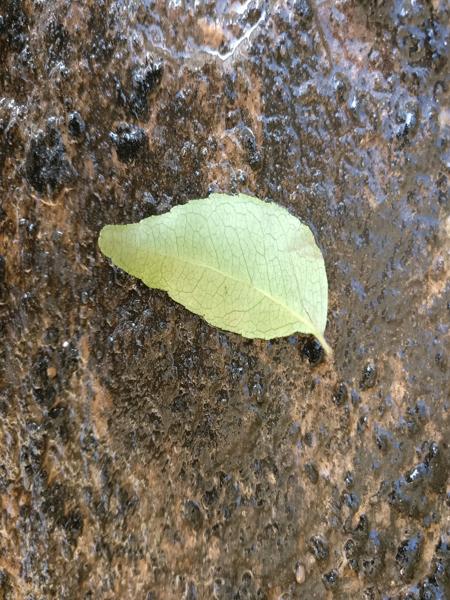
Plant: Curry